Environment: real
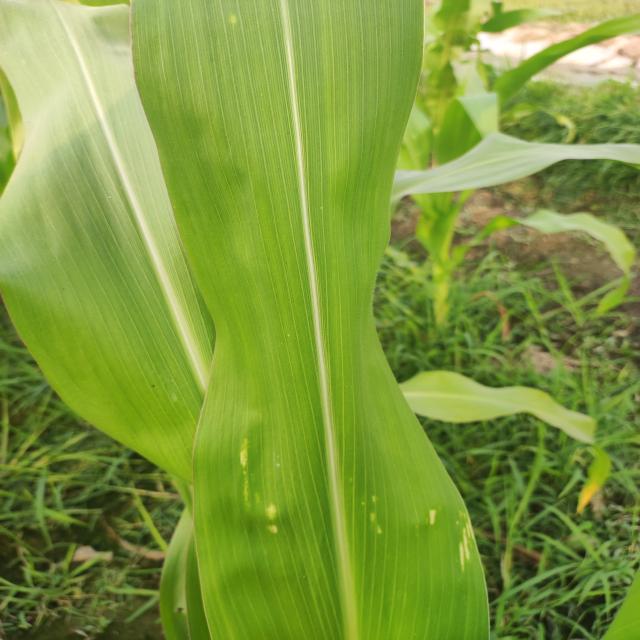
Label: northern_corn_leaf_blight